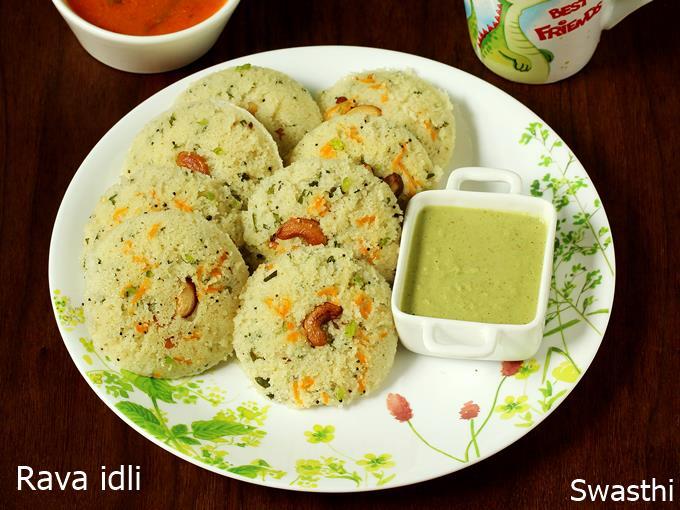
Dish: idli